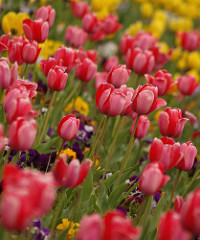
Flower: tulip